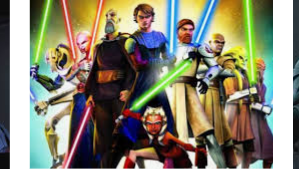
Portrait style: Cartoon Portrait